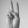
ASL letter: V